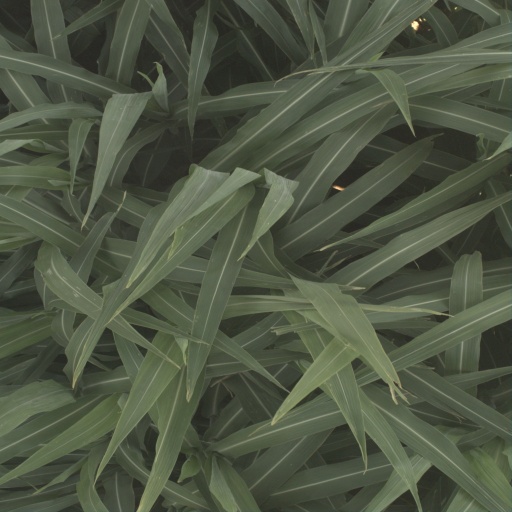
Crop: sorghum